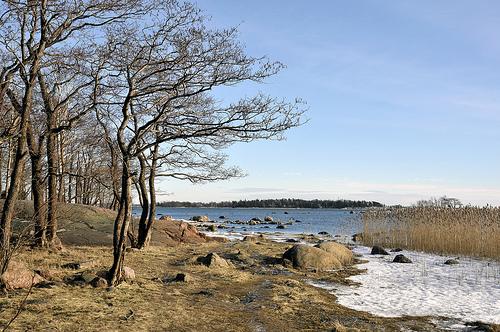
Weather: snow or frosty